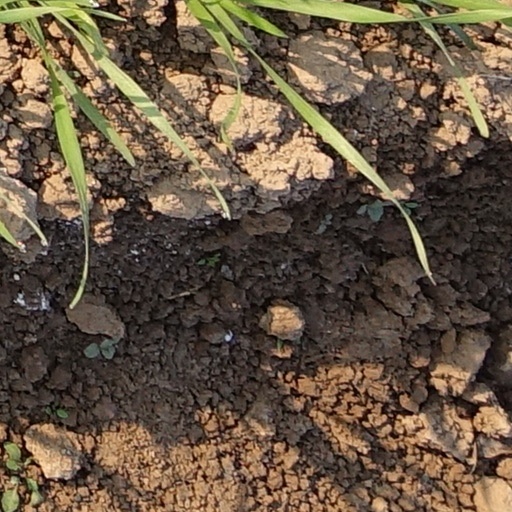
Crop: wheat